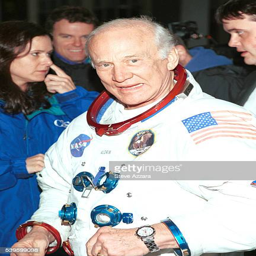
astronaut doing interviews for show at awards